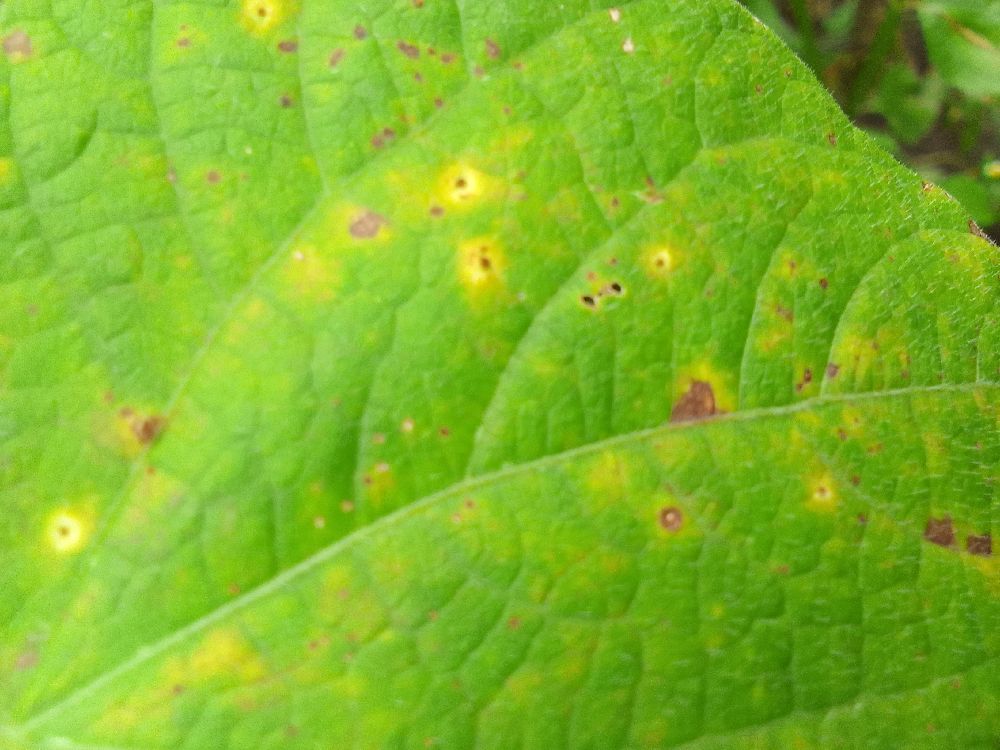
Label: rust